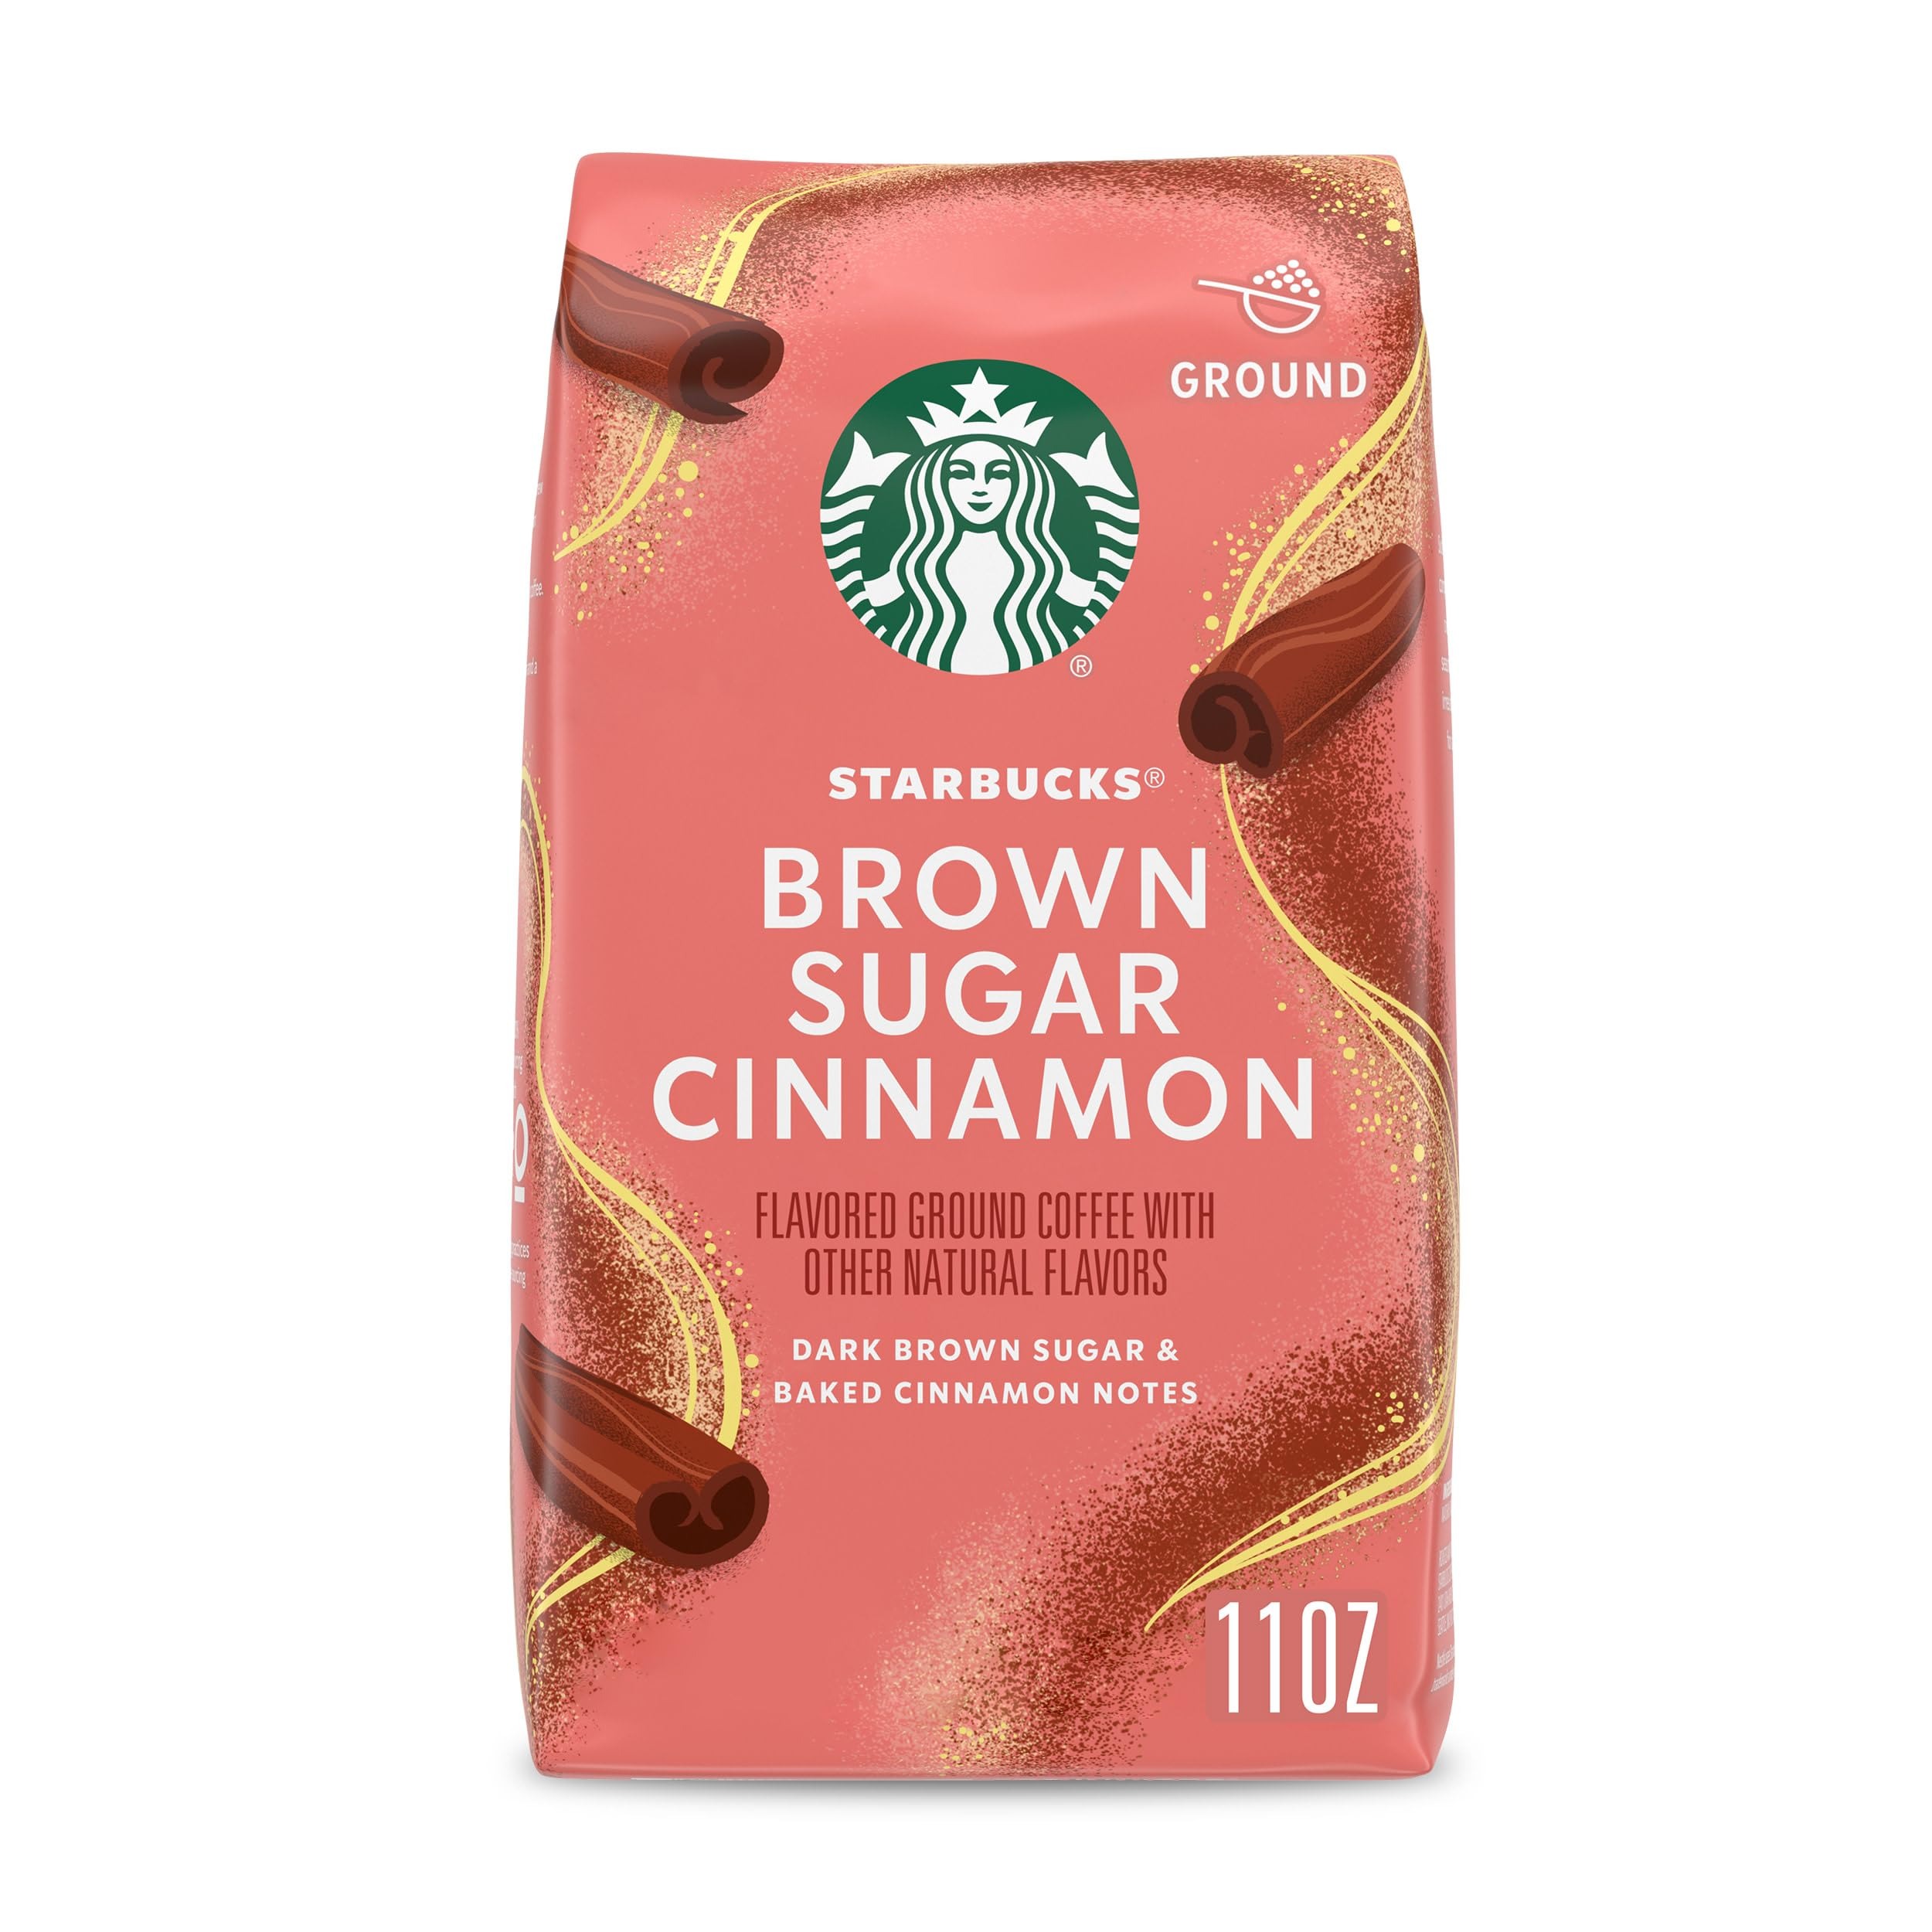
Item Name: Starbucks Ground Coffee, Brown Sugar Cinnamon Flavored Coffee, 100% Arabica, Limited Edition, 1 Bag (11 Oz)
Bullet Point 1: PREMIUM GROUND COFFEE: Make yourself at home with fresh-tasting roasted coffee from our limited-edition Starbucks Brown Sugar Cinnamon Flavored Coffee, available in an 11-ounce ground coffee bag
Bullet Point 2: BROWN SUGAR CINNAMON FLAVORED COFFEE: Subtly sweet brown sugar flavors complement rich notes of baked cinnamon in this balanced seasonal blend of gourmet coffee that can be brewed and enjoyed ​either hot or iced
Bullet Point 3: CAFÉ QUALITY: Starbucks adheres to the highest quality standards—shipping you the same carefully roasted 100% arabica coffee beans we brew in our cafés​, enhanced with natural flavors​
Bullet Point 4: PERFECT FOR SPRING RECIPES: With seasonals like our new Starbucks Mountain Blend Coffee and Starbucks Toasted Coconut Mocha Flavored Coffee, you can bring on spring with every cup
Bullet Point 5: LIMITED-TIME EXCLUSIVE: Like the season itself, this limited-edition spring coffee won't be around for long, so be sure to explore all the seasonal coffee offerings from Starbucks before they're gone
Value: 11.0
Unit: Ounce

Price: 9.84